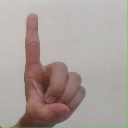
अक्षर: ड